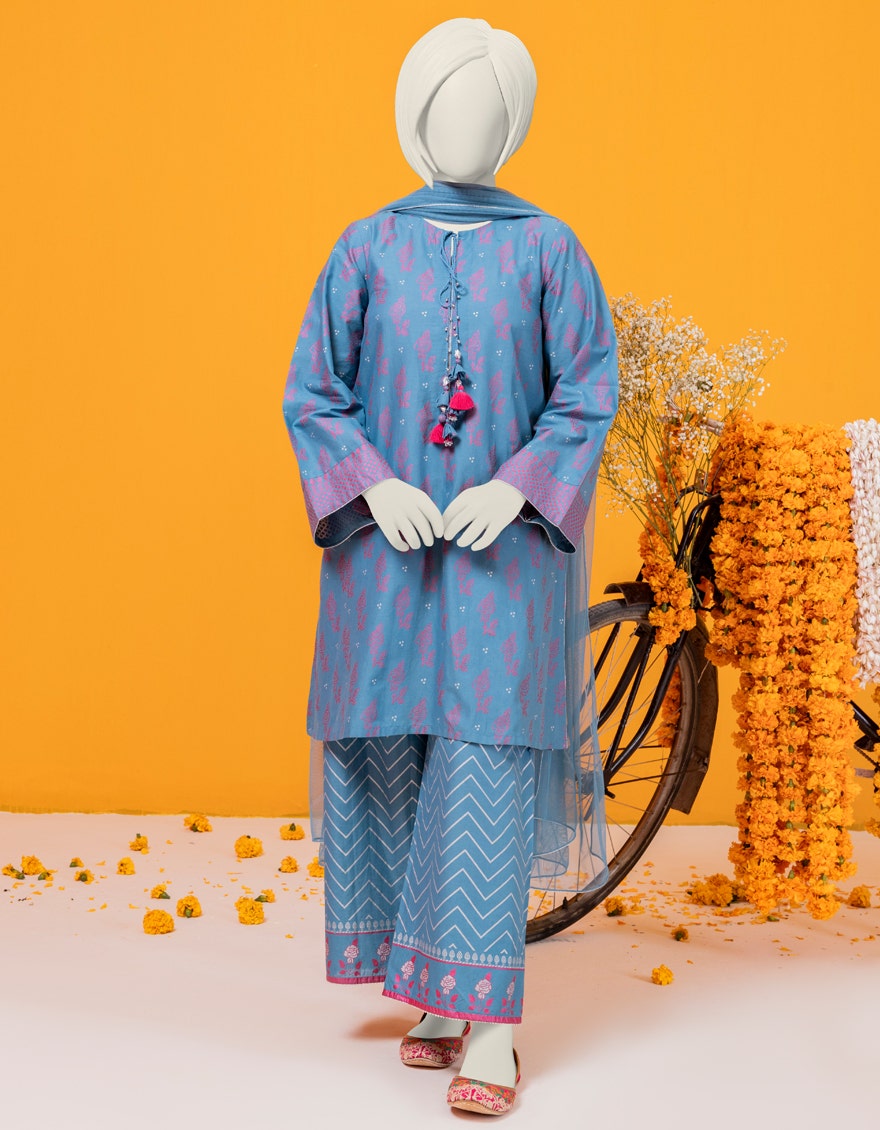
blue multi kurta set with matching hat